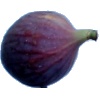
Label: fig